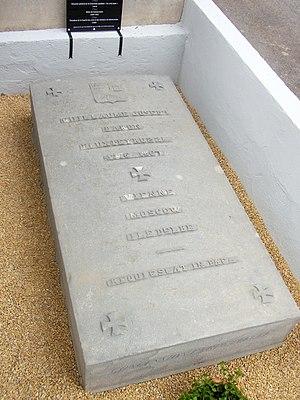
La tombe du baron Guillaume Peyrusse (1776-1860), visible au cimetière Saint-Vincent de Carcassonne.
Guillaume-Joseph-Roux Peyrusse, fut le trésorier de Napoléon 1er sous le Premier Empire.